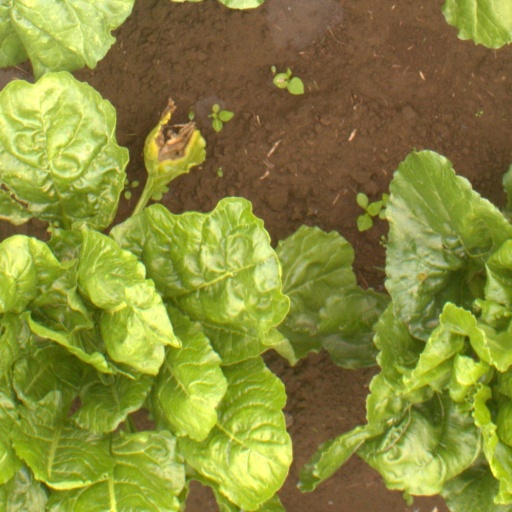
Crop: sugar beet